Pat Cadigan

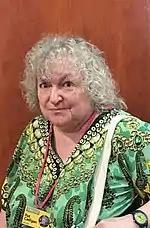
Pat Cadigan in 2018

In 2013, Cadigan announced that she had been diagnosed with cancer. She underwent surgery after an early diagnosis, suffered a relapse some years after, and recovered after extensive chemotherapy.